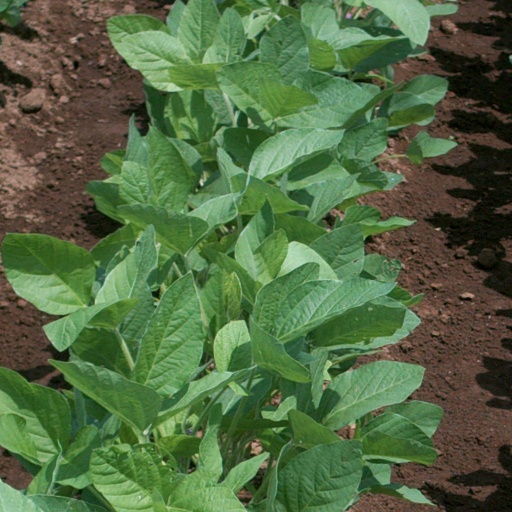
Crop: soybean